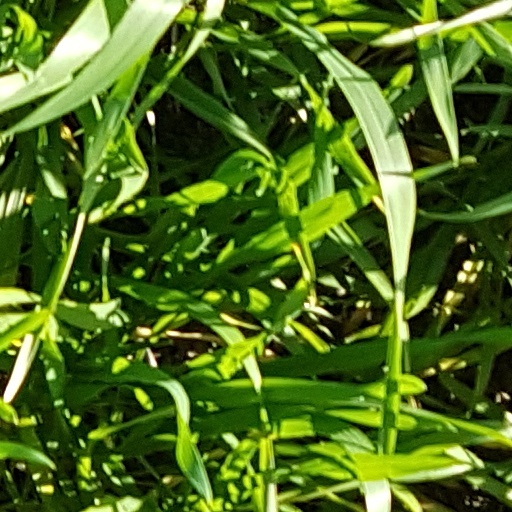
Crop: wheat